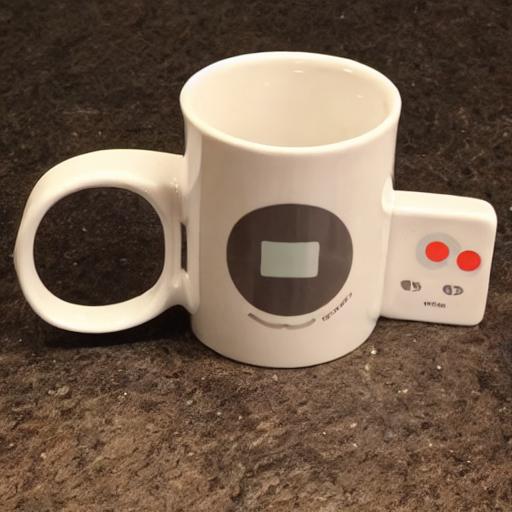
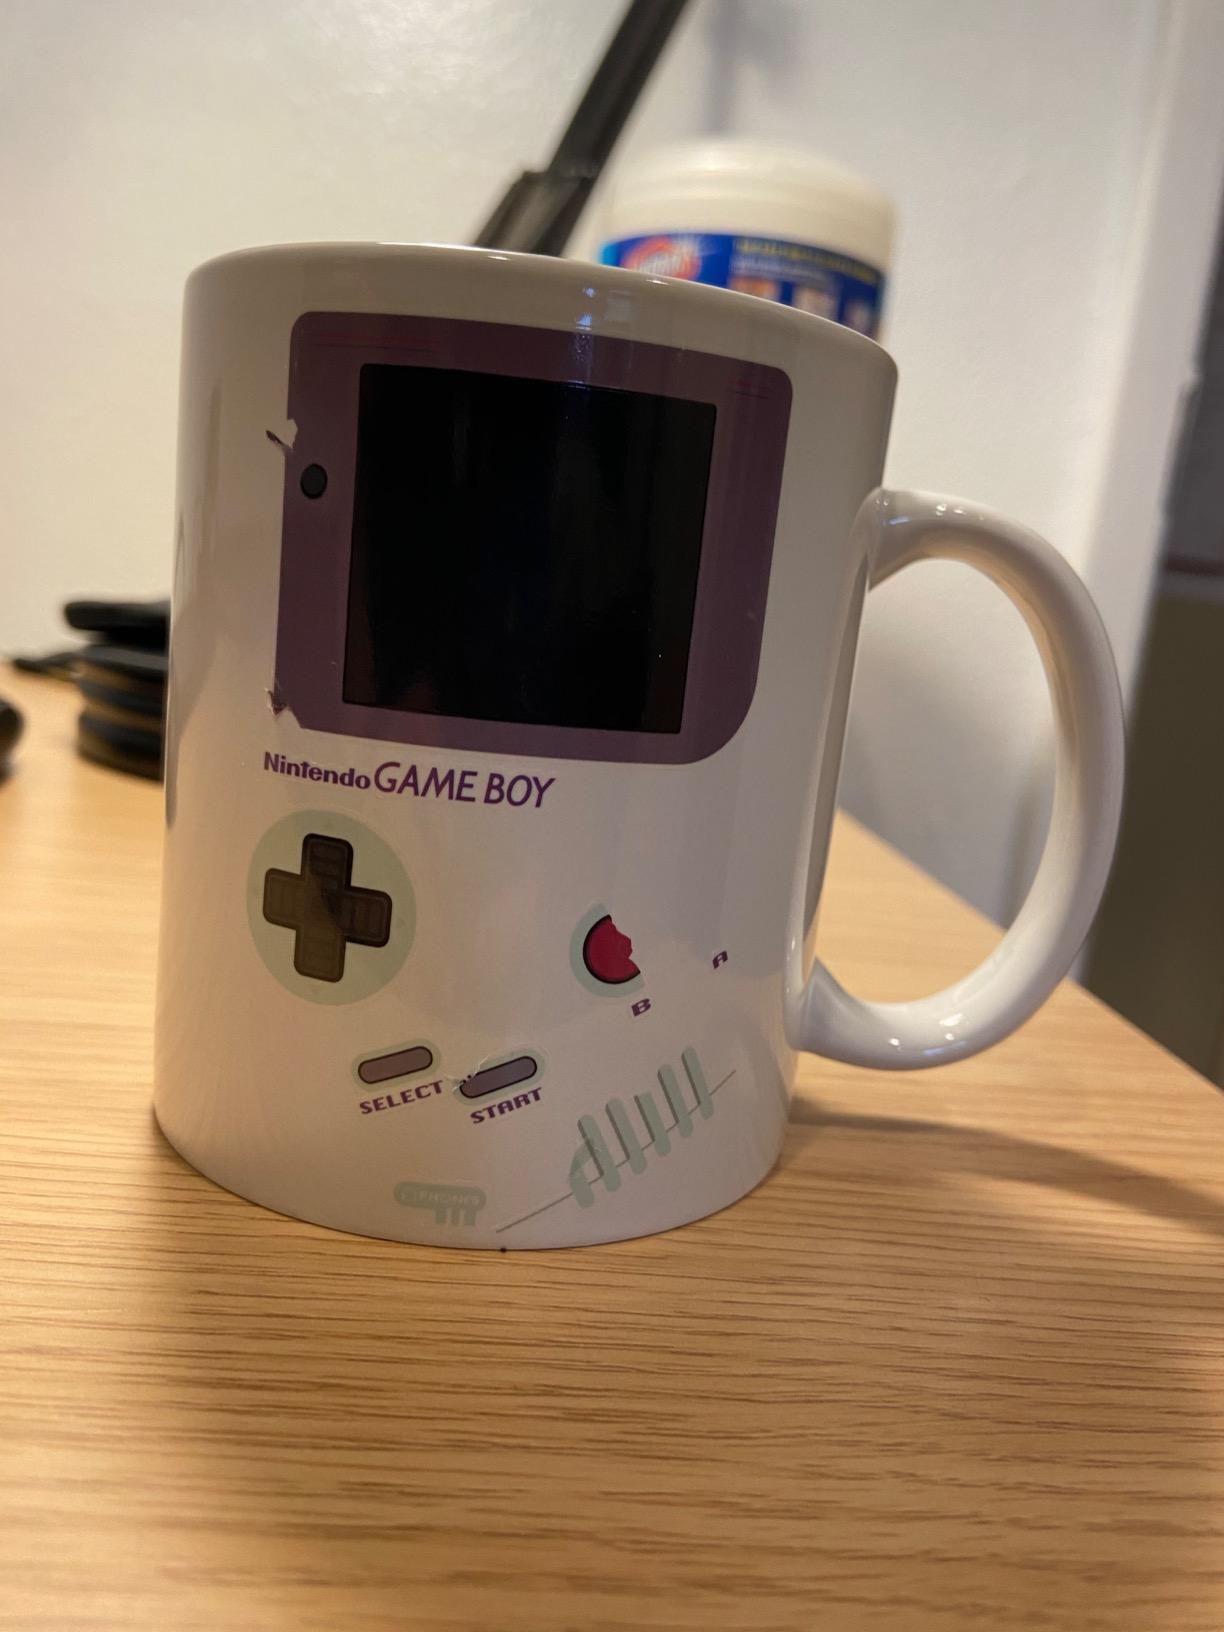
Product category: items_mug
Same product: no